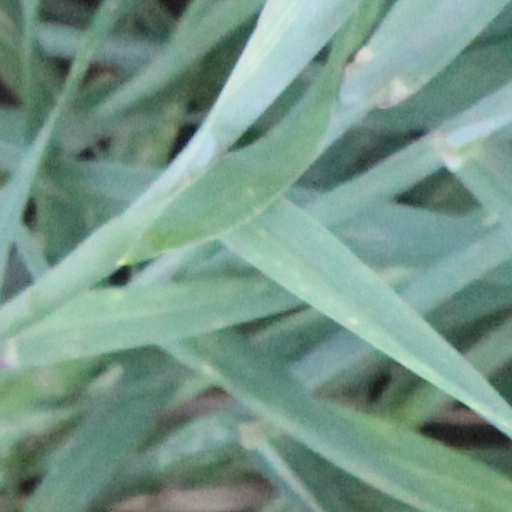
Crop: wheat